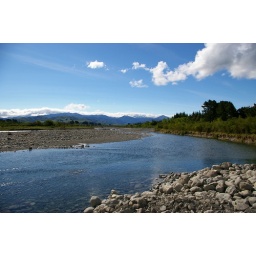
Looking up the Waingawa river to the Tararuas. Note the wind clouds rolling over the tops.